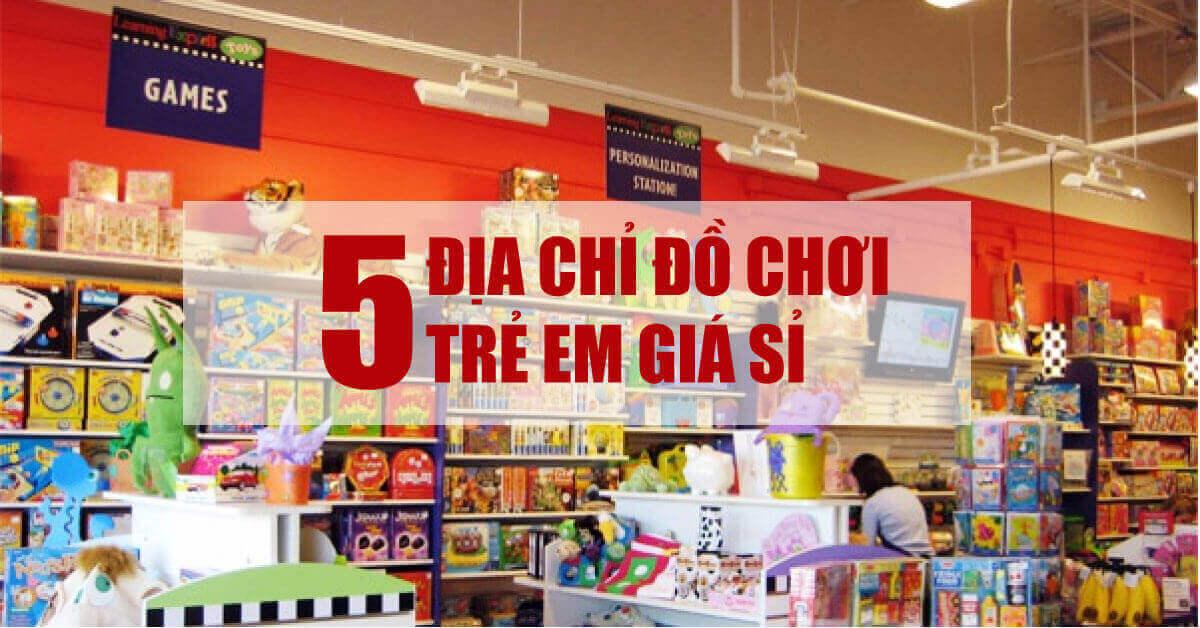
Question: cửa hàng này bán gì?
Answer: cửa hàng bán đồ chơi trẻ em